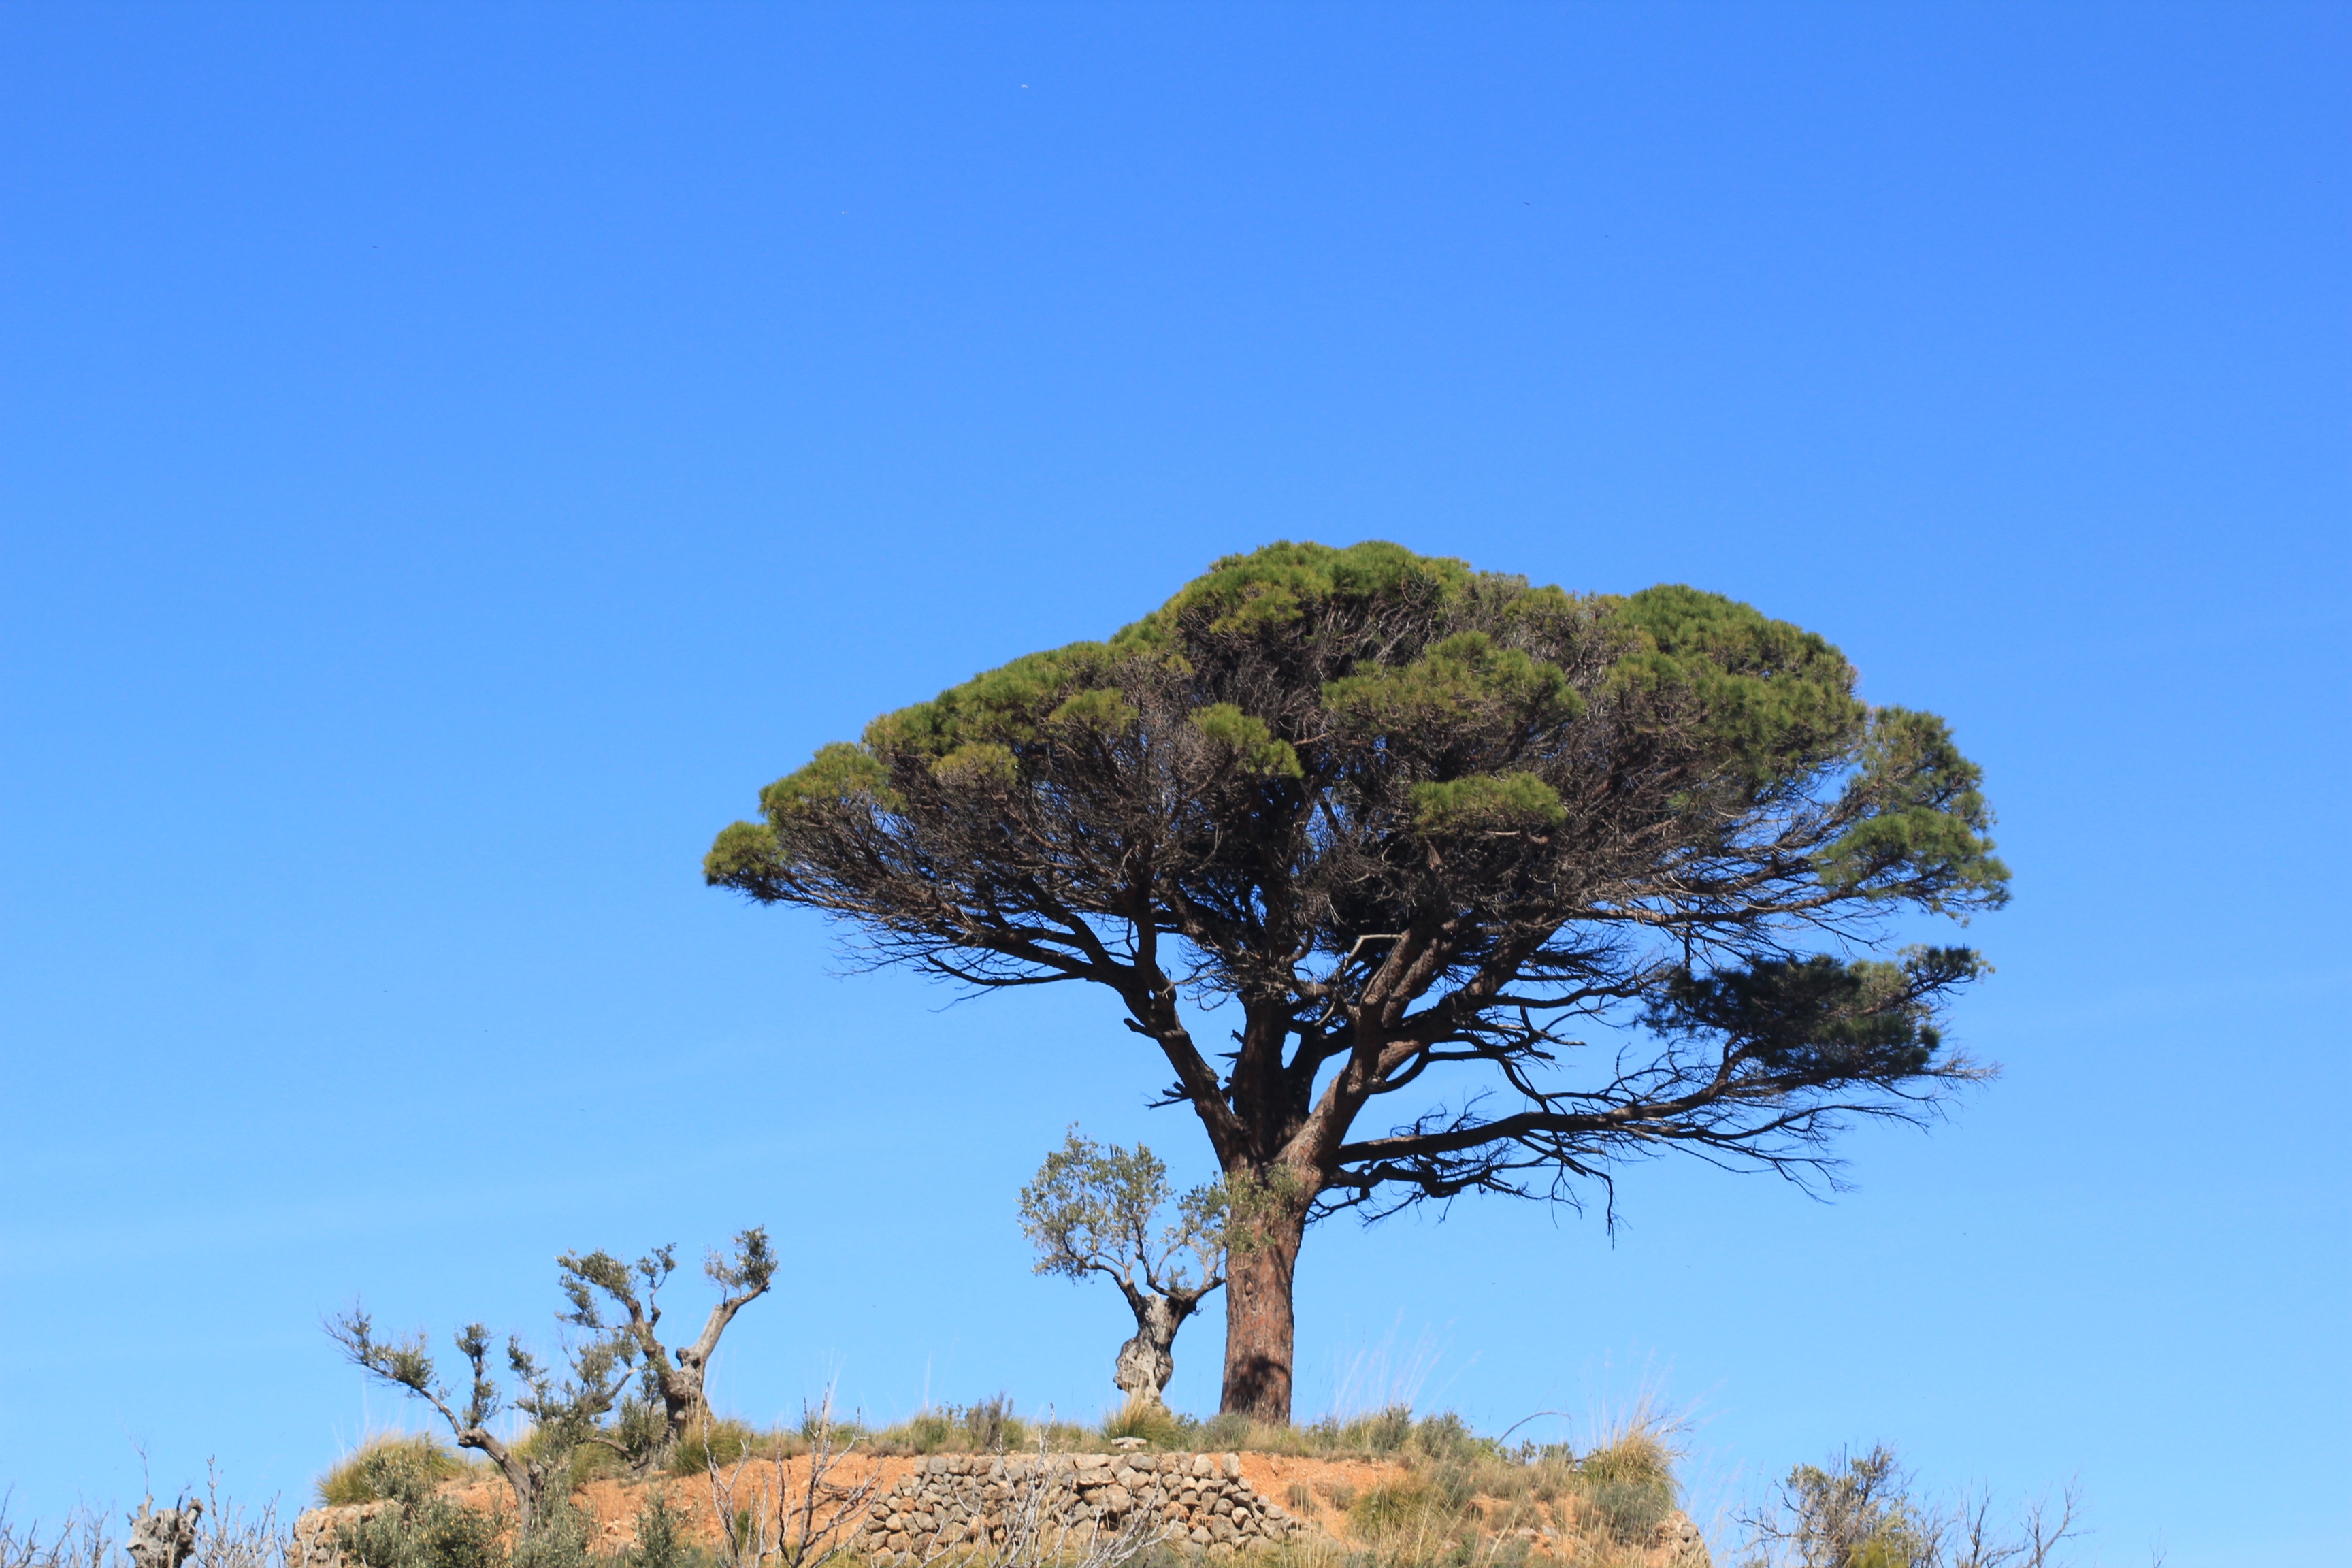
landscape, tree, nature, plant, sky, hill, hike, rest, flora, savanna, south, vegetation, outlook, mallorca, maritime, ecosystem, kahl, biome, natural environment, woody plant, land plant, arecales